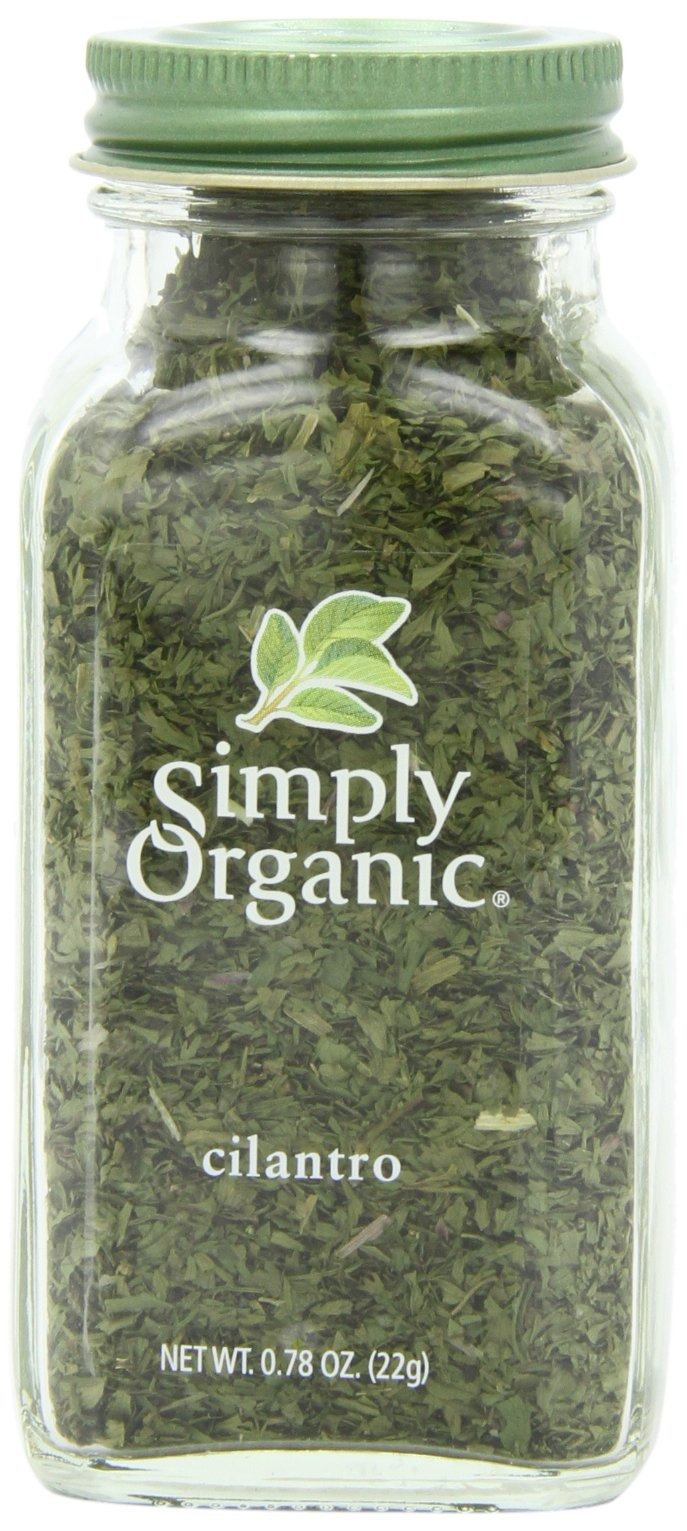
Item Name: Simply Organic Cilantro Certified Organic, 0.78 Ounce
Bullet Point 1: 0.78 ounces; Glass bottle
Bullet Point 2: Fragrant, organic cilantro for pungent flavor in Mexican, Thai, and Vietnamese fare
Bullet Point 3: Certified Organic; Kosher
Bullet Point 4: 1% of sales supports organic farming
Bullet Point 5: A Brand of Frontier Co-op, responsible to people and planet
Value: 0.78
Unit: ounce

Price: 5.985